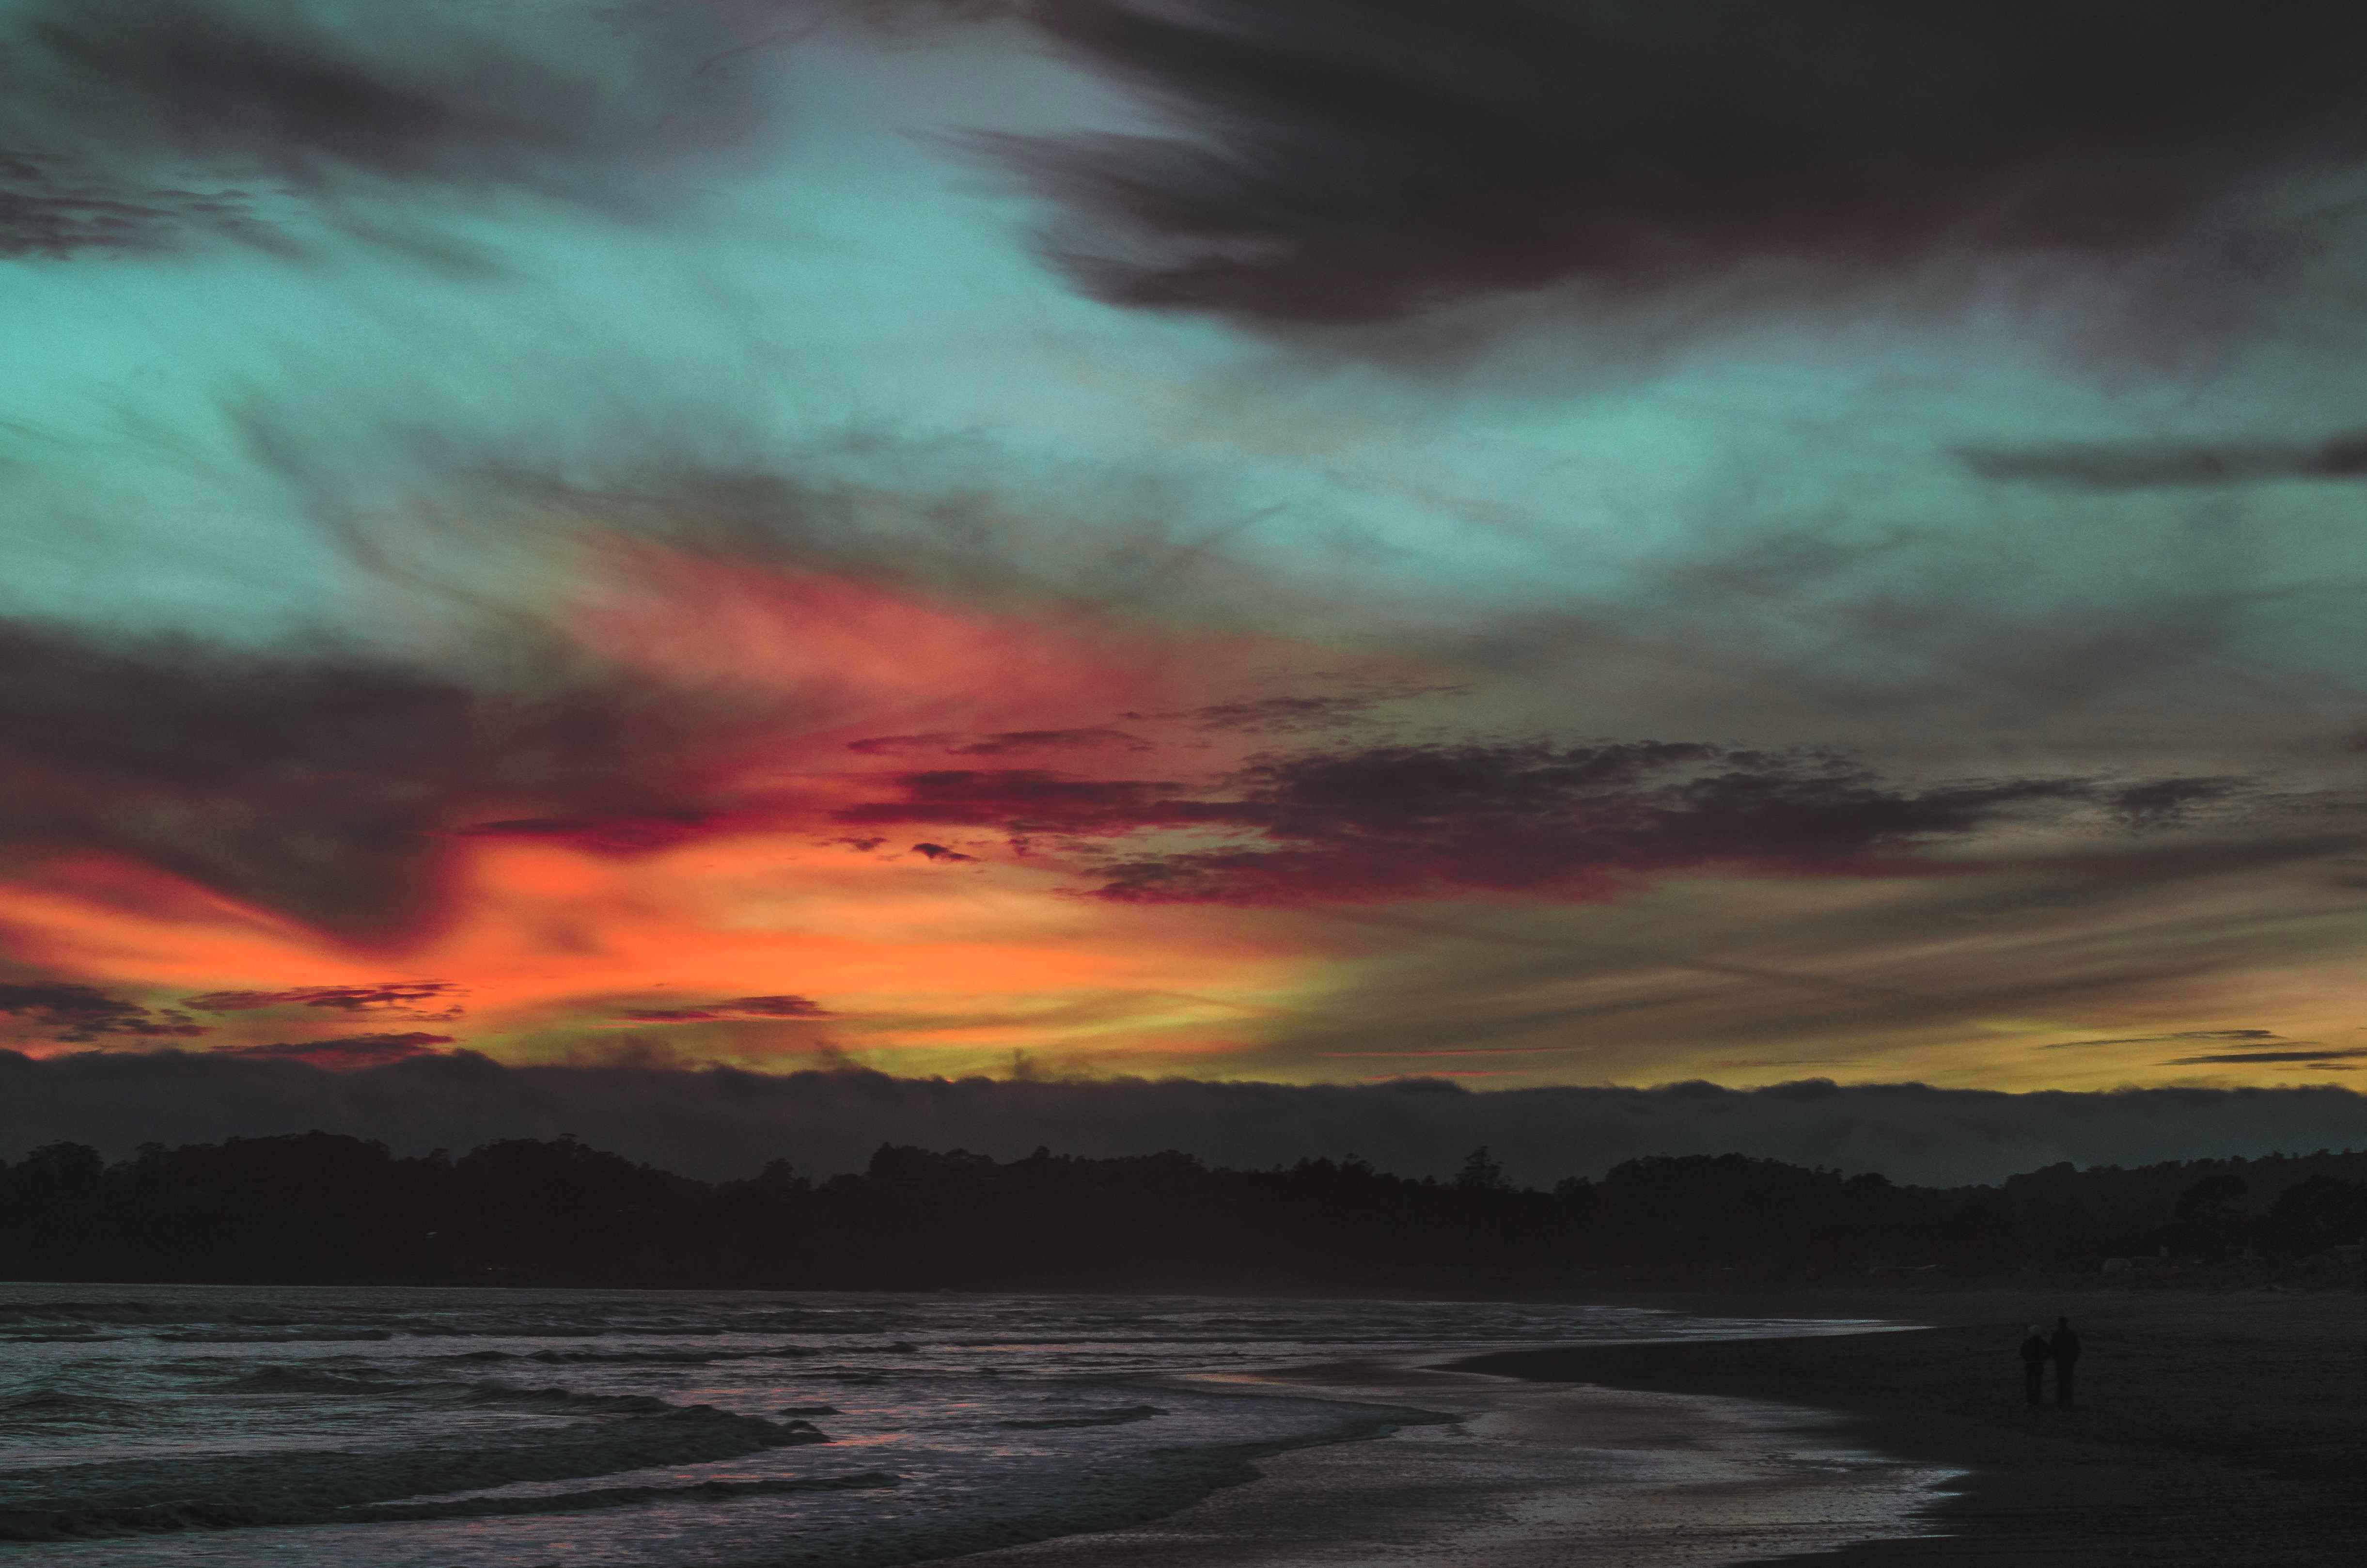
beach, sea, coast, water, nature, sand, ocean, horizon, cloud, people, sky, sunrise, sunset, sunlight, morning, shore, wave, dawn, atmosphere, dusk, evening, reflection, seascape, seashore, outdoors, afterglow, meteorological phenomenon, atmospheric phenomenon, wind wave